The Clock Winder

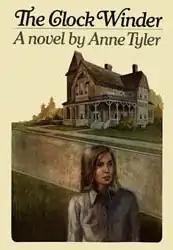
First edition cover

The protagonist of the story is Elizabeth, a young woman who is taking time away from college to earn a bit of money and discover a sense of direction. By happenstance, she ends up landing in Baltimore near the home of Mrs. Pamela Emerson, a recent widow and the mother of seven grown children. Seeing Mrs. Emerson struggling to store her porch furniture in the garage for the winter, she stops to offer help and ends up becoming Mrs. Emerson's handyman and companion.